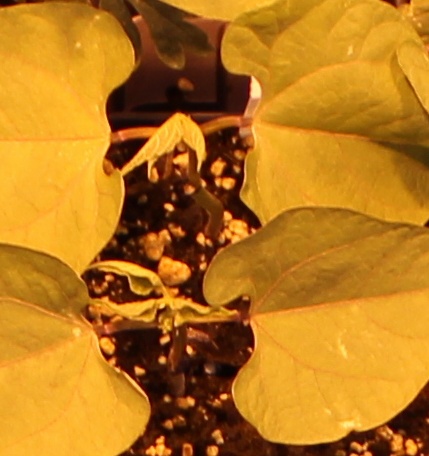
Label: Blackbean